Orcutt, California

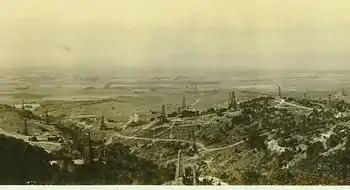
Orcutt Oil Field (1911)

According to the United States Census Bureau, the CDP has a total area of , 99.98% of it land and 0.02% of it water.